Luciano Rodríguez

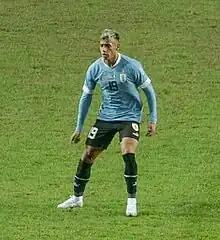
Rodríguez with Uruguay U20 in 2023

Luciano Rodríguez Rosales (born 16 July 2003) is a Uruguayan professional footballer who plays as a forward for Campeonato Brasileiro Série A club Bahia and the Uruguay national team.